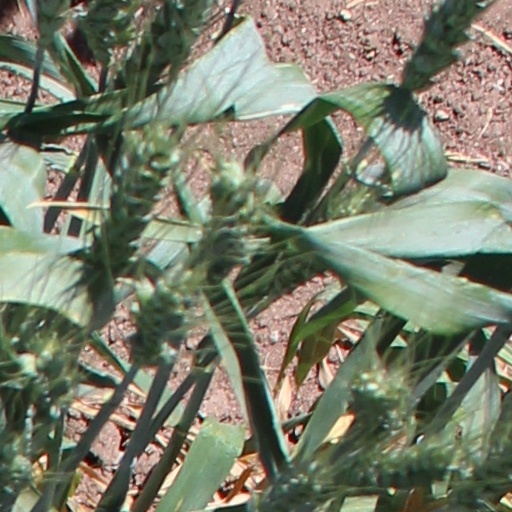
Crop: wheat